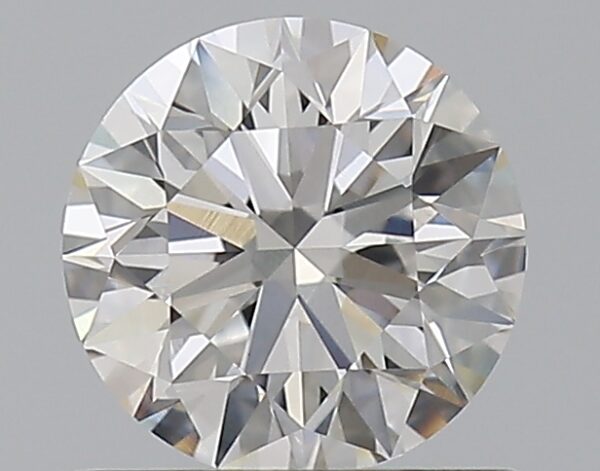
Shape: round
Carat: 0.71
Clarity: VS1
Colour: D
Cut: EX
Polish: EX
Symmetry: EX
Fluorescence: F
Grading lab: GIA
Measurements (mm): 5.66 x 5.68 x 3.55